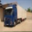
Label: truck